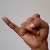
The image shows a hand gesture representing the letter 'J' in Indian Sign Language.